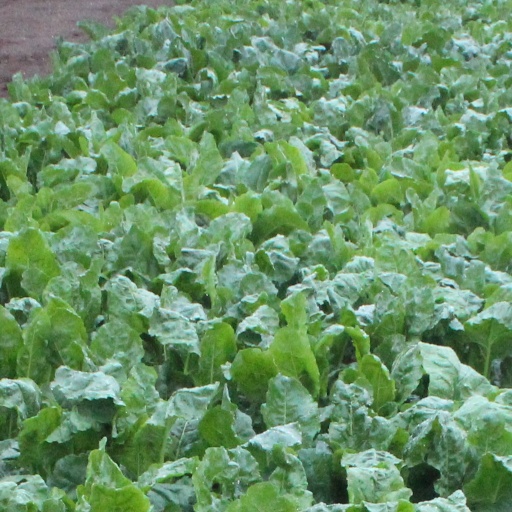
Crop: sugar beet